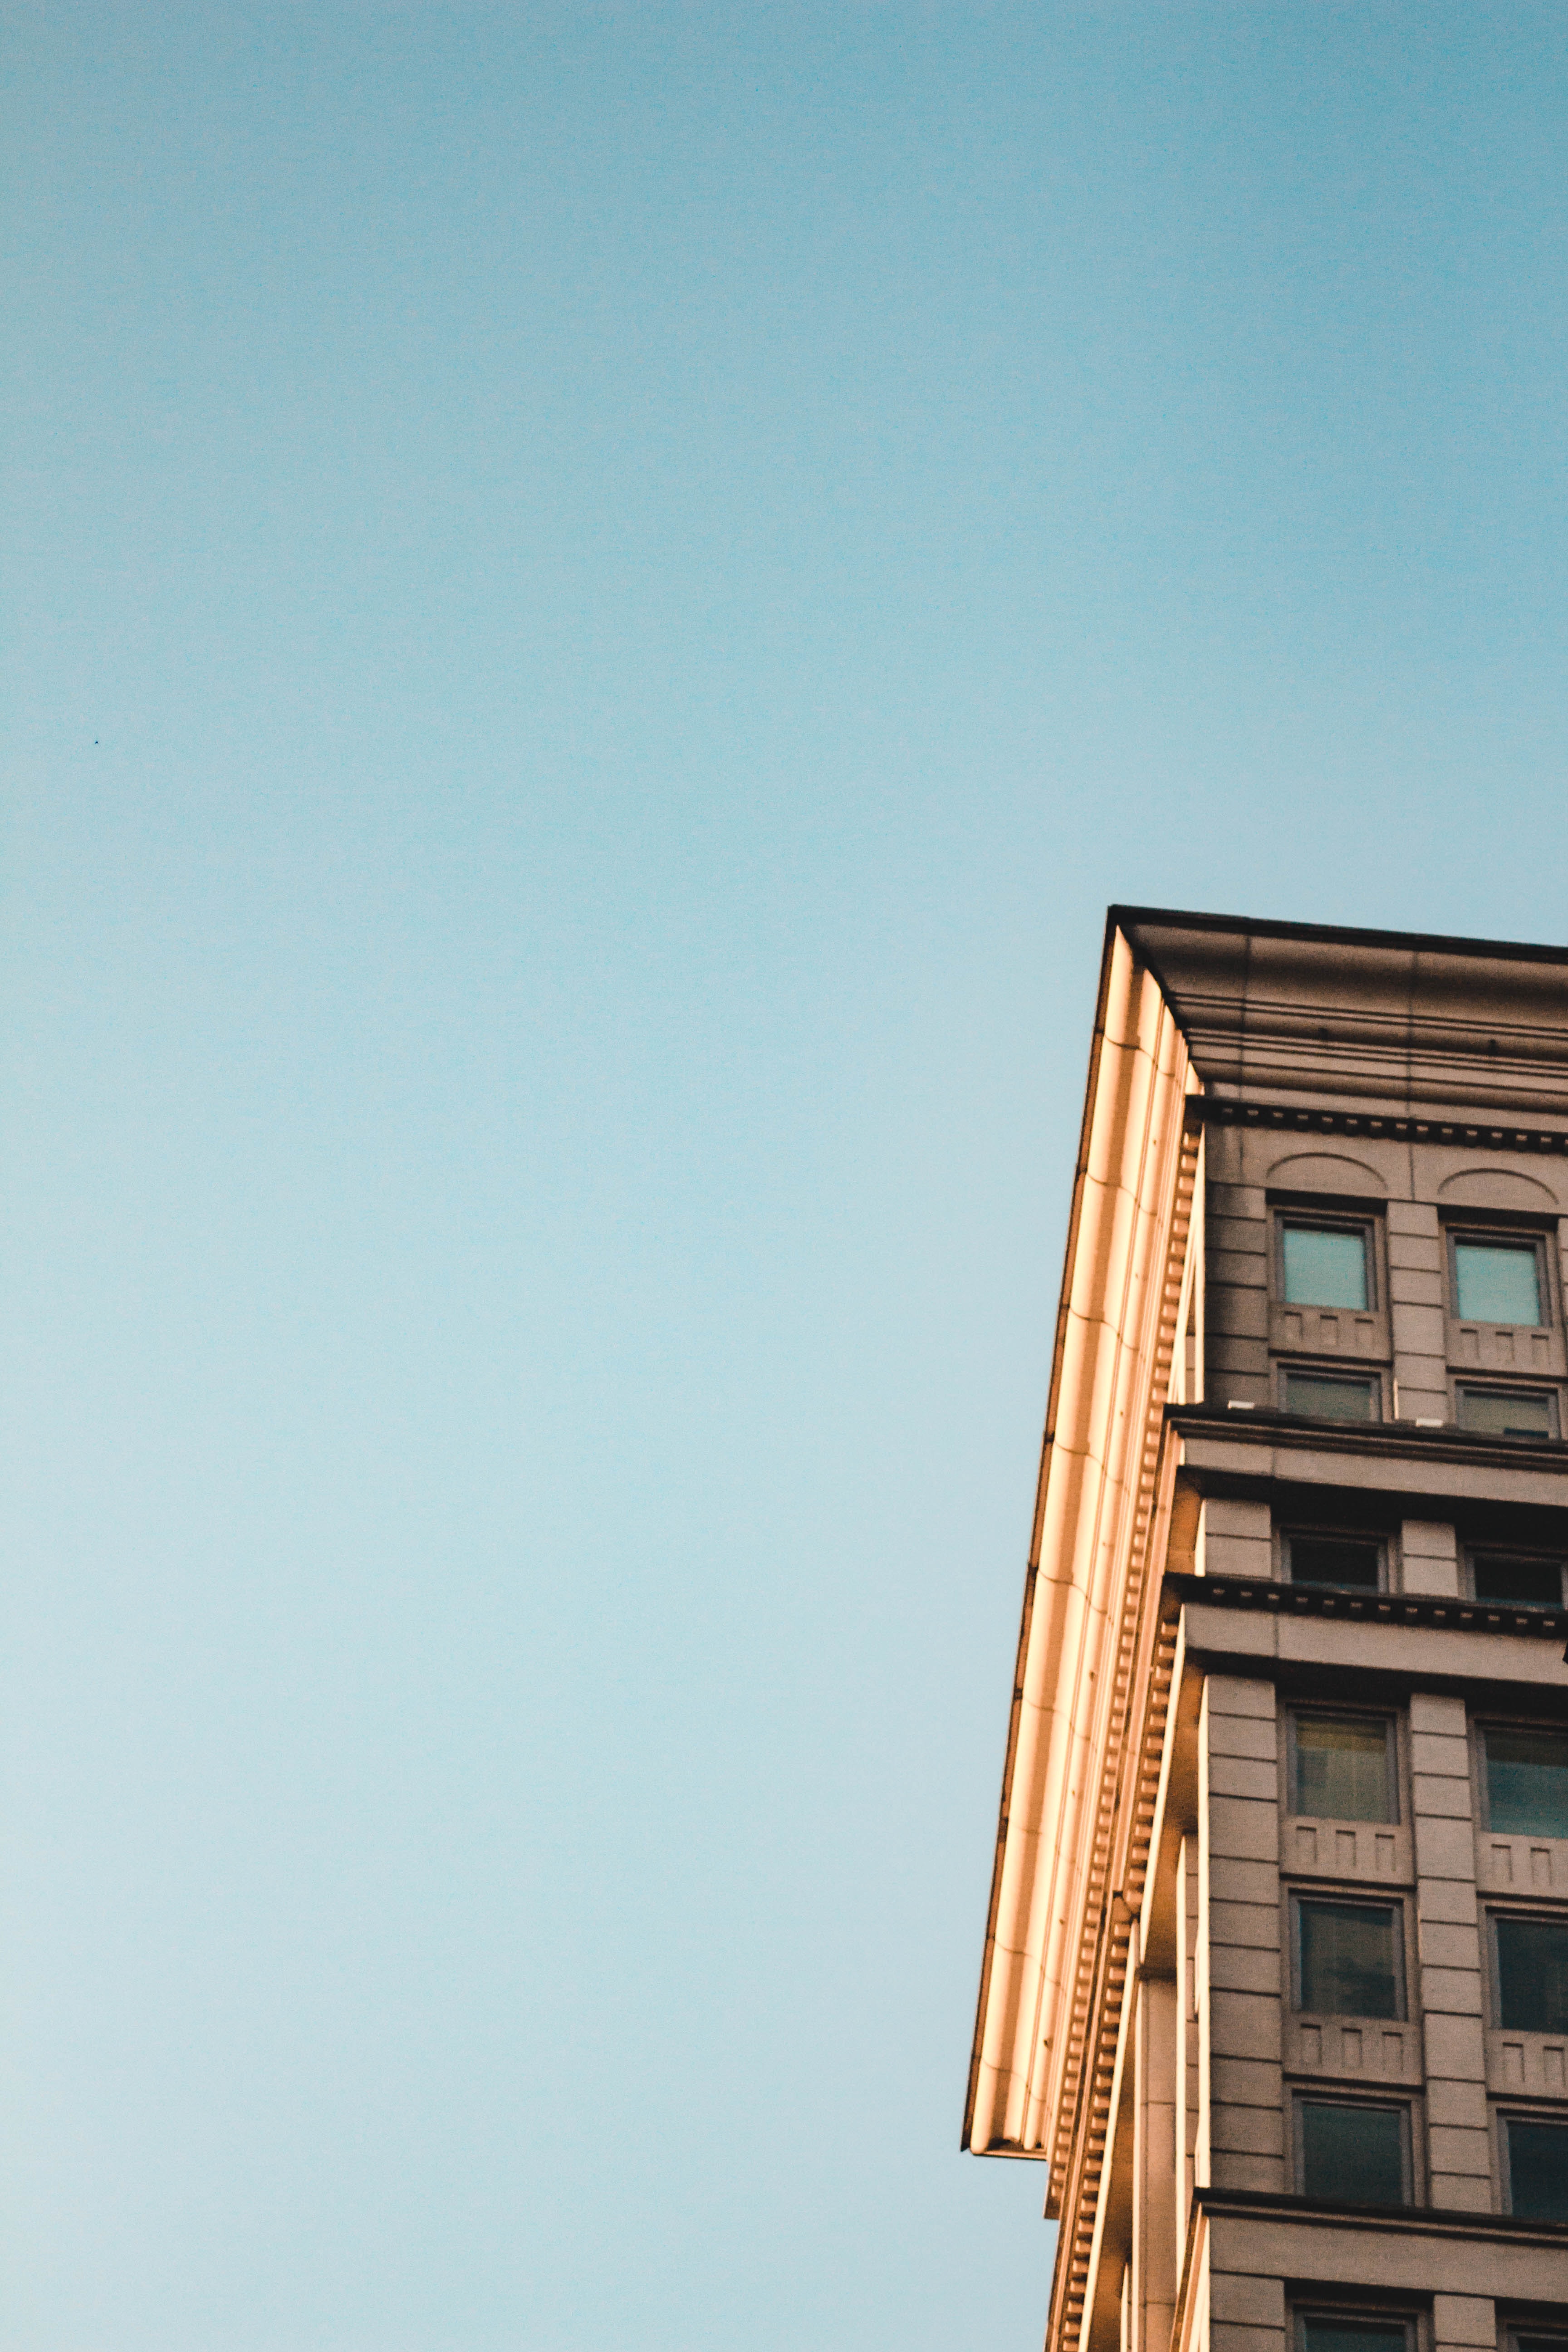
sky, daytime, blue, architecture, urban area, line, building, facade, Material property, window, cloud, house, skyscraper, city, tower block, roof, apartment